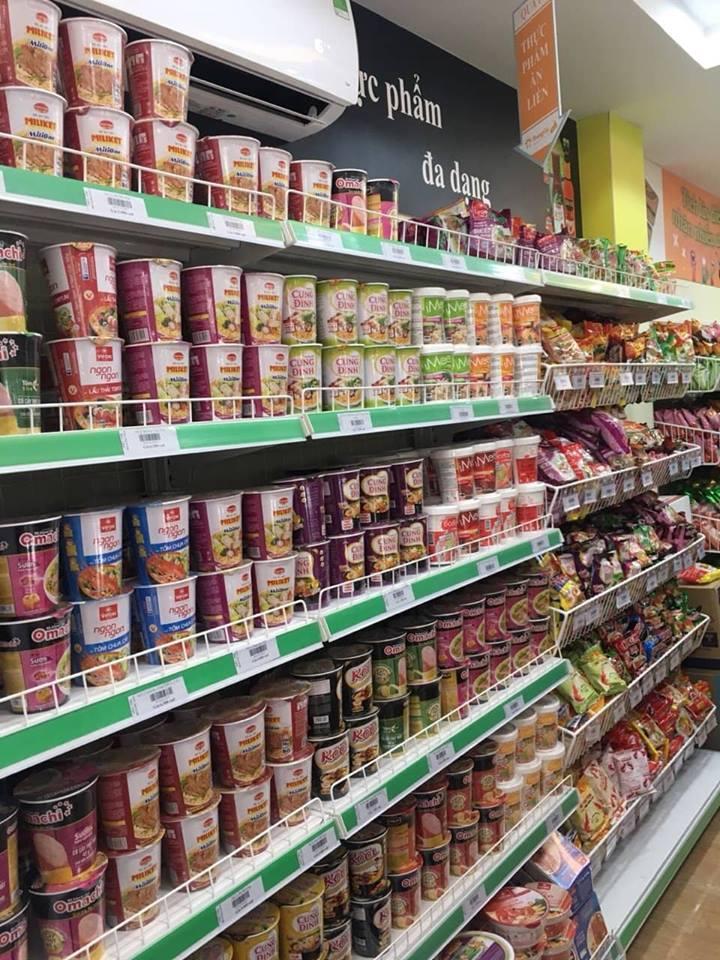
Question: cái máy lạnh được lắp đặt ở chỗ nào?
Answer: cái máy lạnh đươc lắp đặt ở bên trên dãy kệ